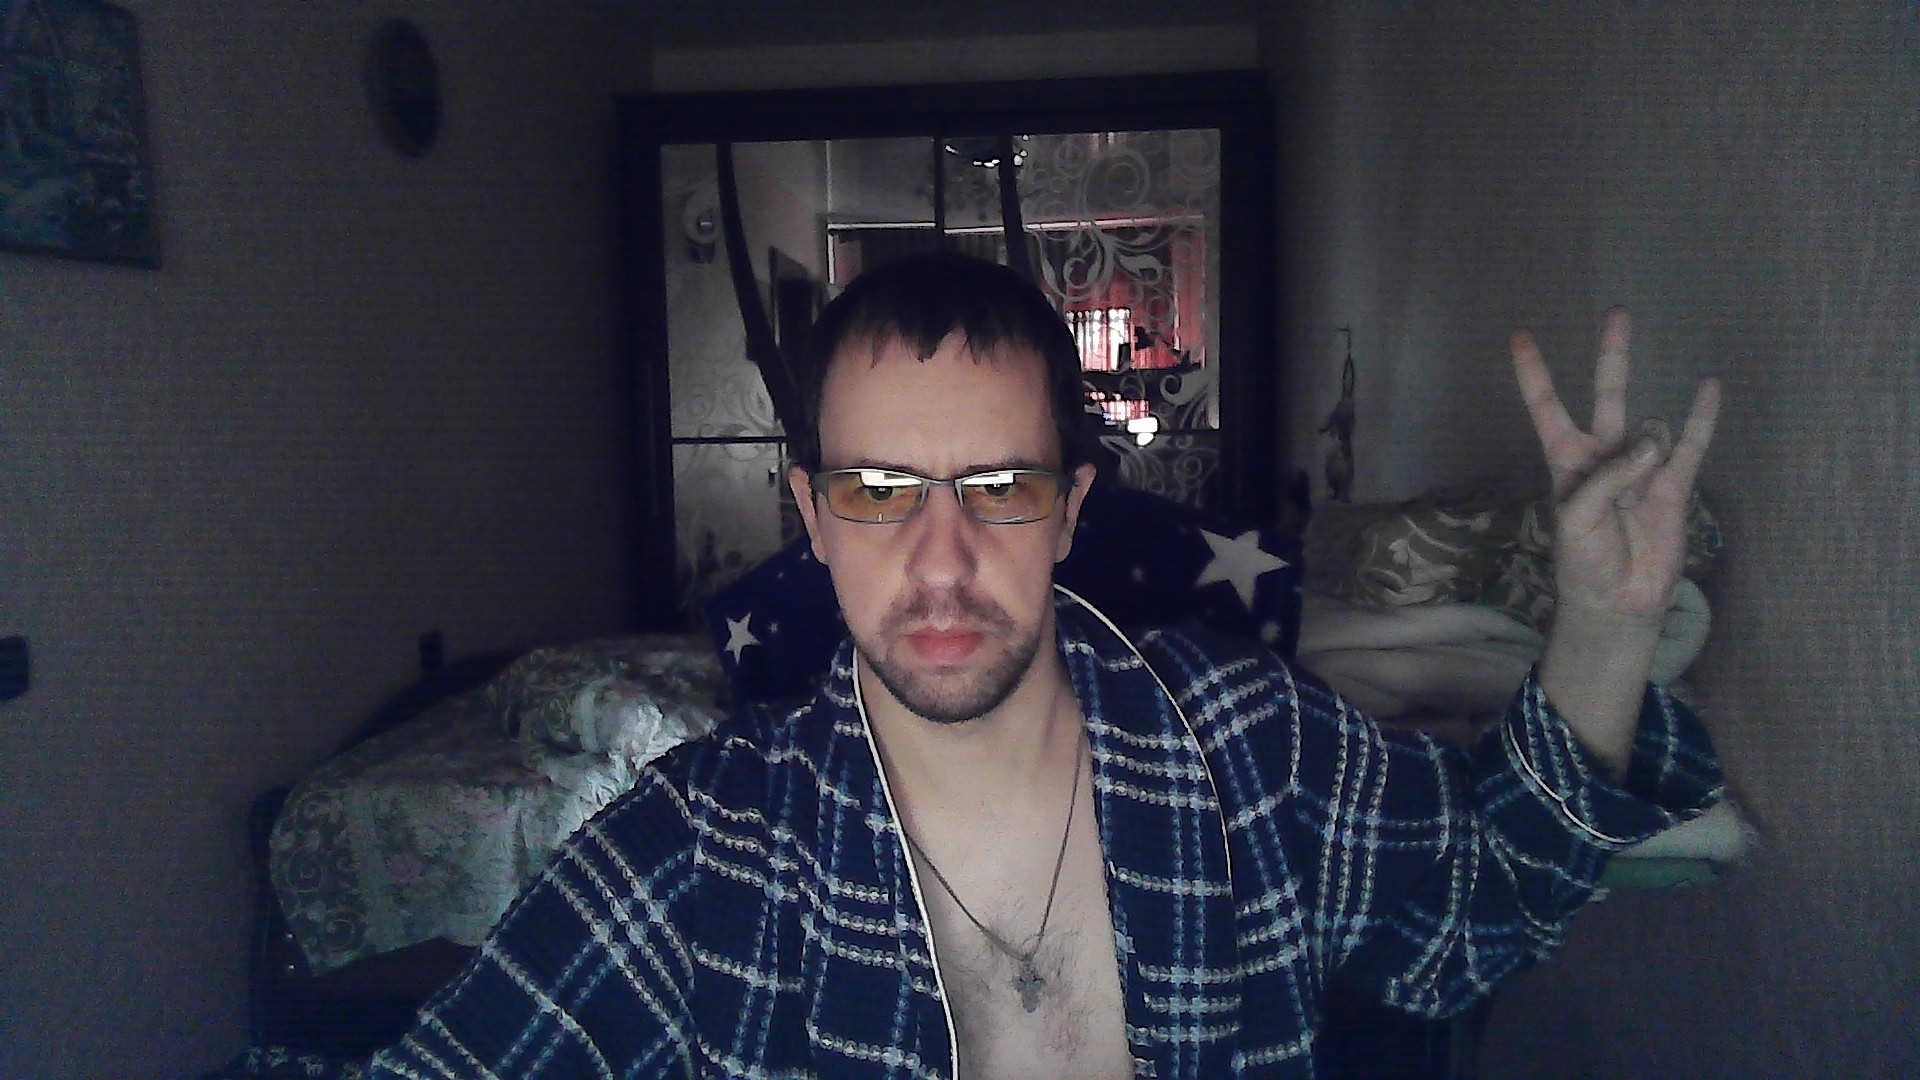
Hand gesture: three3